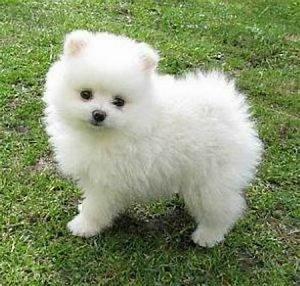
dog